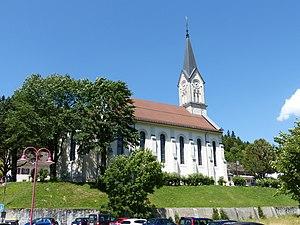
Temple du Sentier.